Posey Range

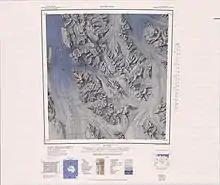
Southern part of the range to northwest

The Champness Glacier defines the south edge of the Posey Range, running east to join the Lillie Glacier, which flows north to the sea and defines the eastern edge of the range. The Smithson Glacier flow north past the southern part of the range and joins the Graveson Glacier, which continues north and joins the Lillie Glacier at the north tip of the range. The Cosey Range is east of the Explorers Range and west of the Everett Range. To its south is the massif that contain Mount Stirling.